George Aiken

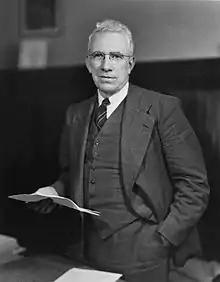
Official portrait,

George David Aiken (August 20, 1892 – November 19, 1984) was an American politician and horticulturist. A member of the Republican Party, he was the 64th governor of Vermont (1937–1941) before serving in the United States Senate for 34 years, from 1941 to 1975. At the time of his retirement, he was the most senior member of the Senate, a feat which would be repeated by his immediate successor Patrick Leahy.